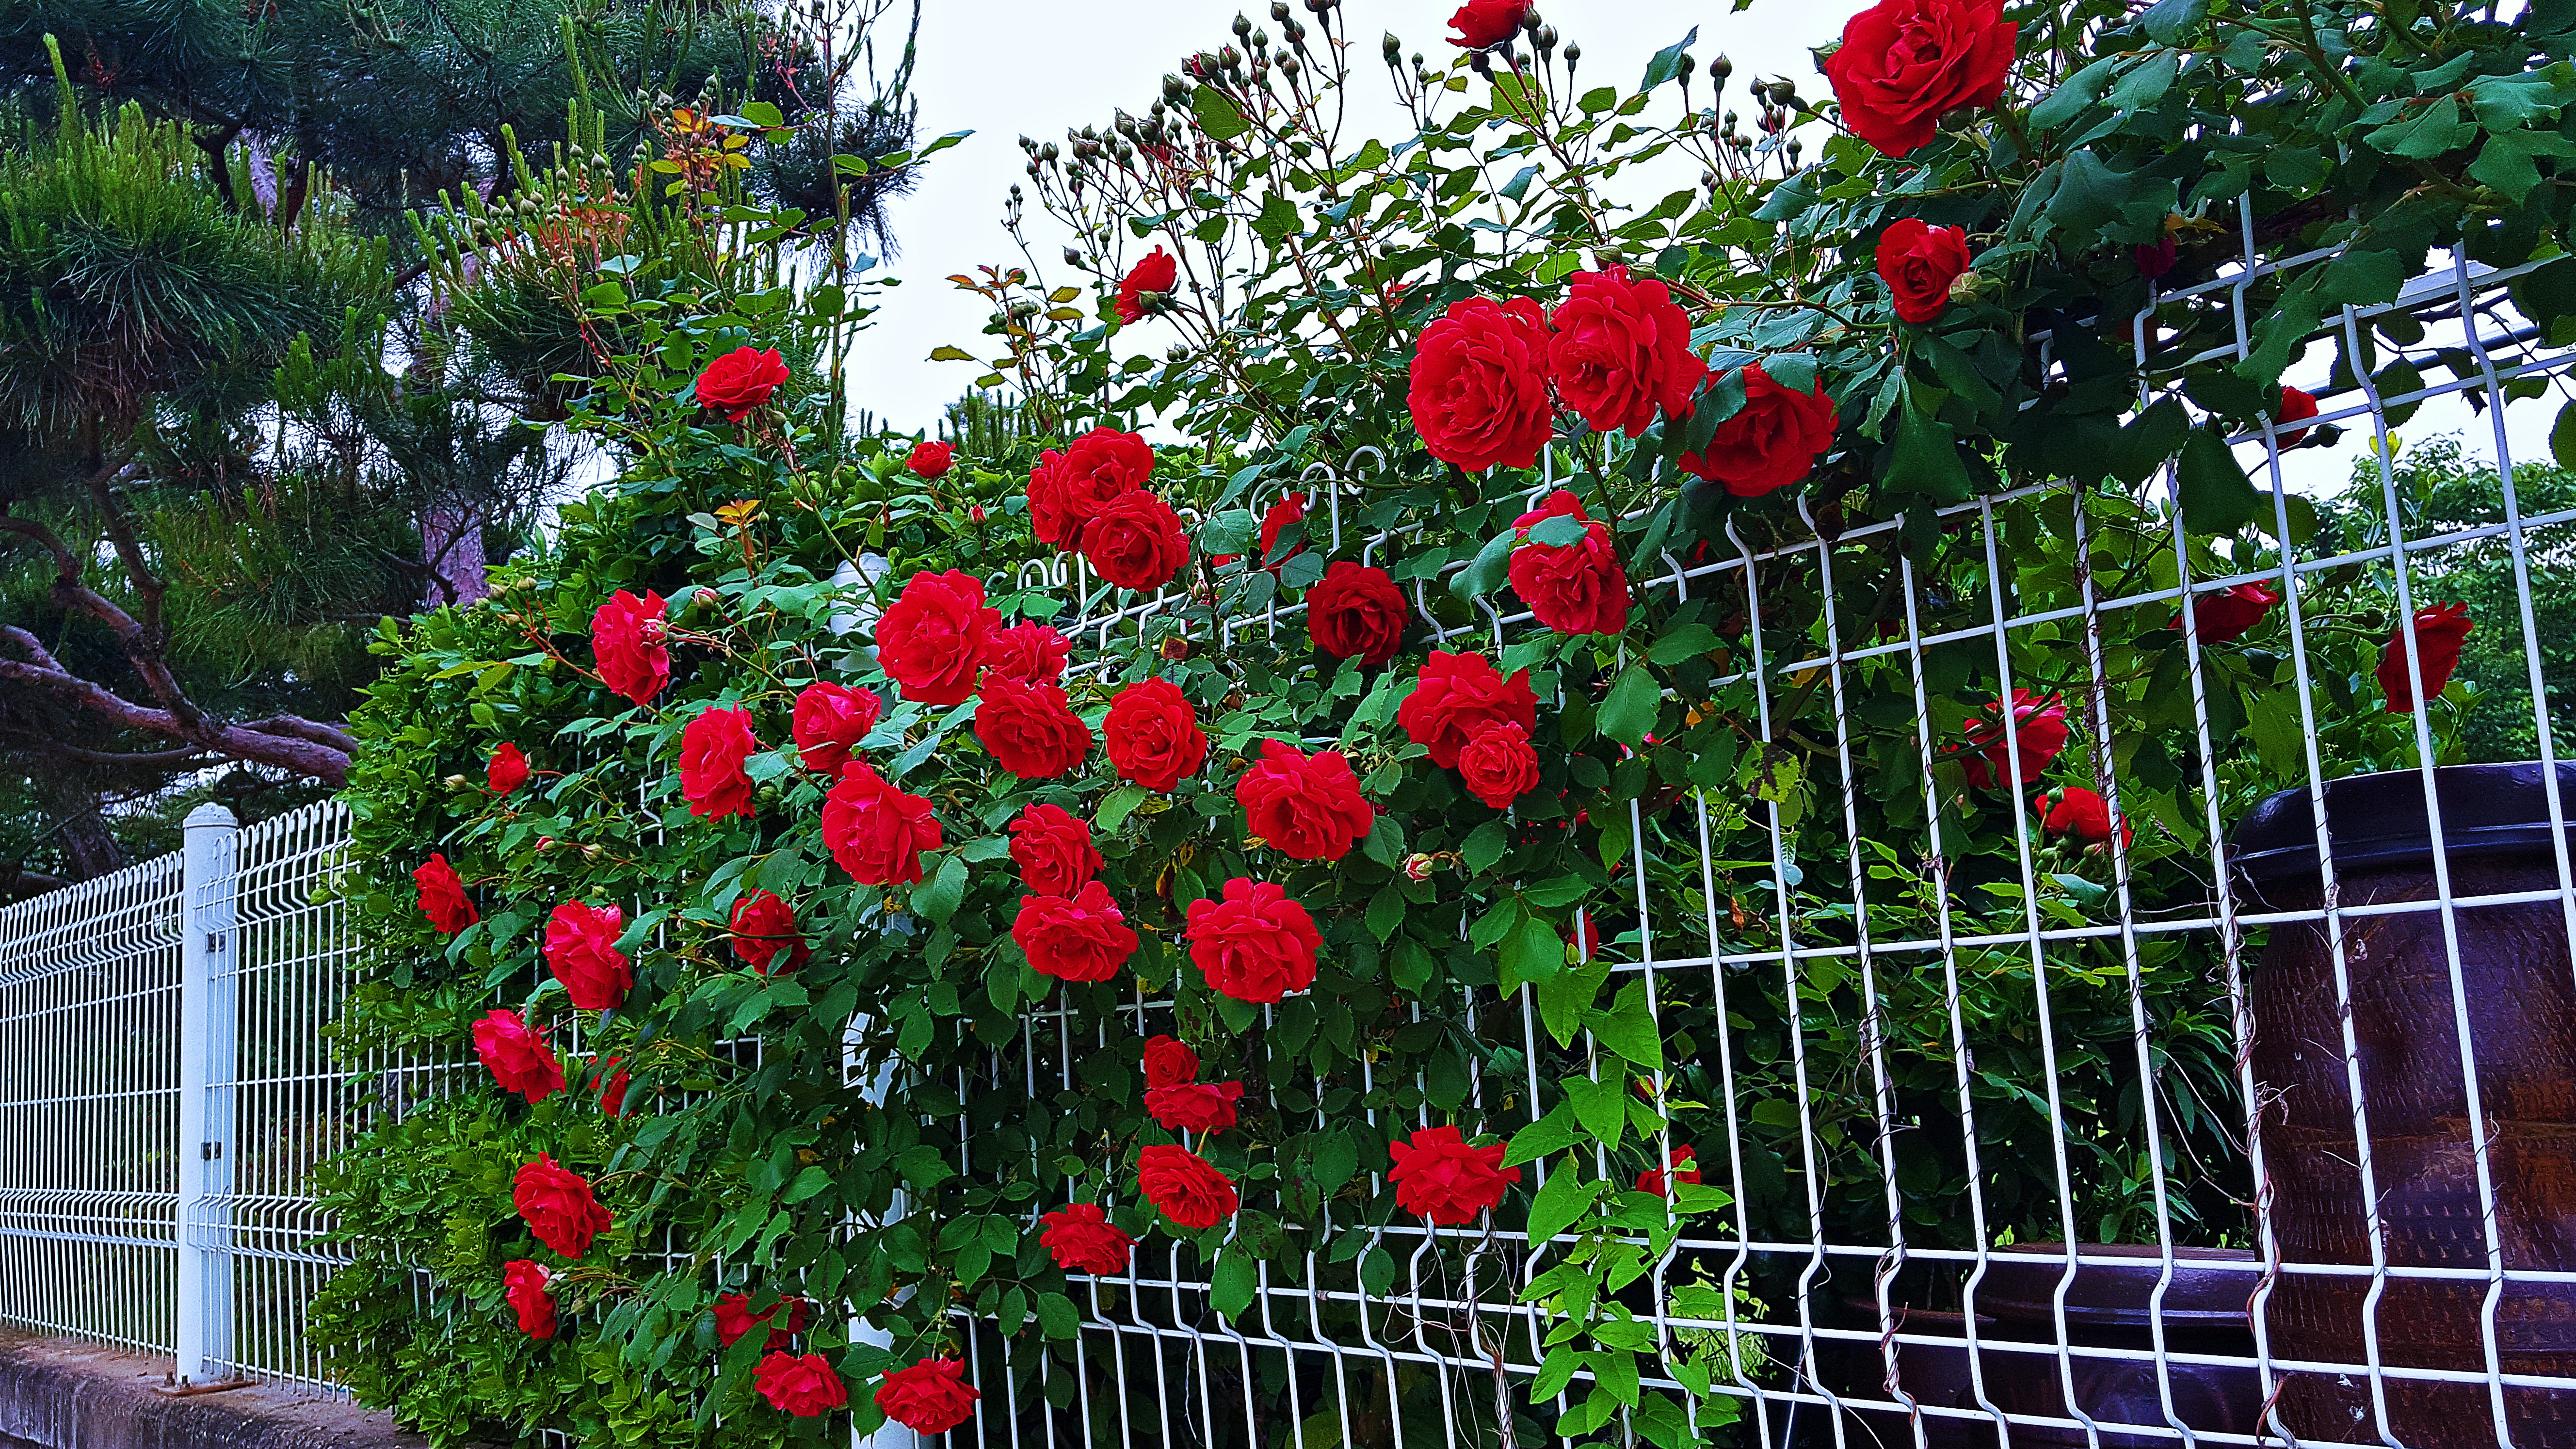
rose, flower, flowering plant, plant, floribunda, garden roses, rosa wichuraiana, rose family, botany, fence, japanese camellia, china rose, shrub, architecture, camellia, annual plant, theaceae, rose order, malvales, perennial plant, geranium